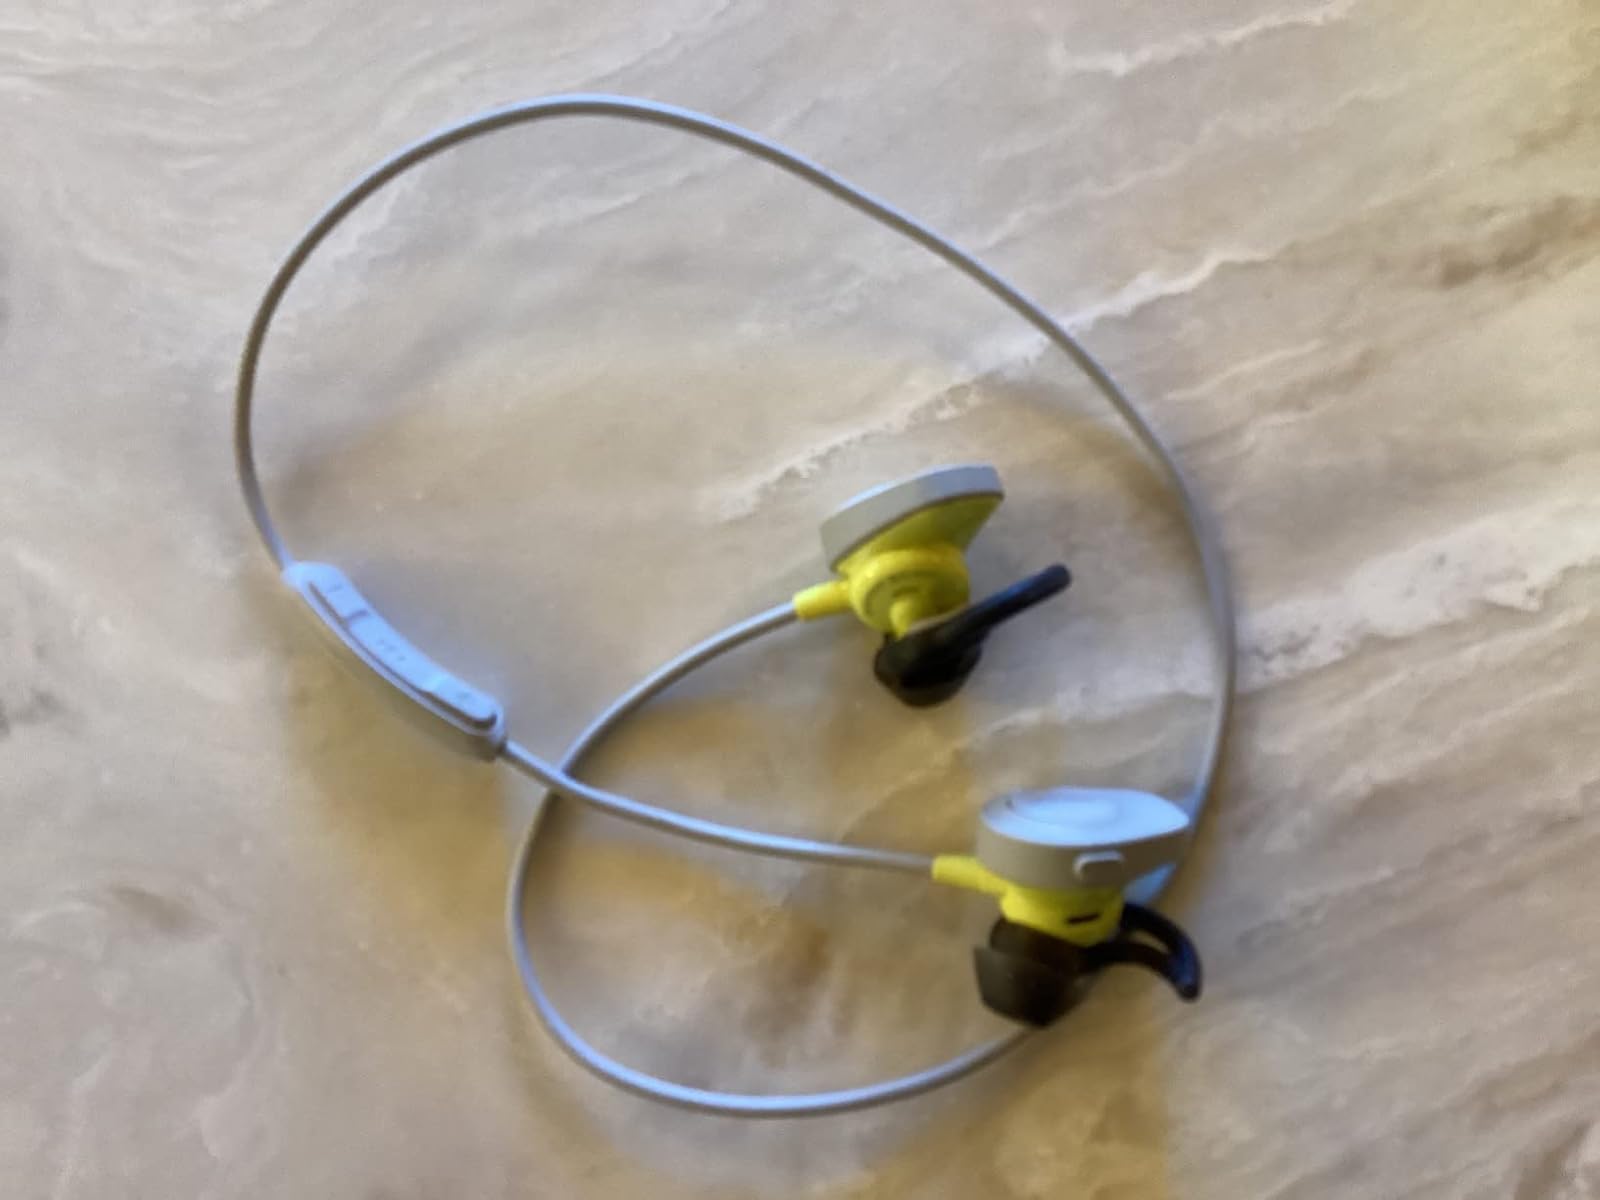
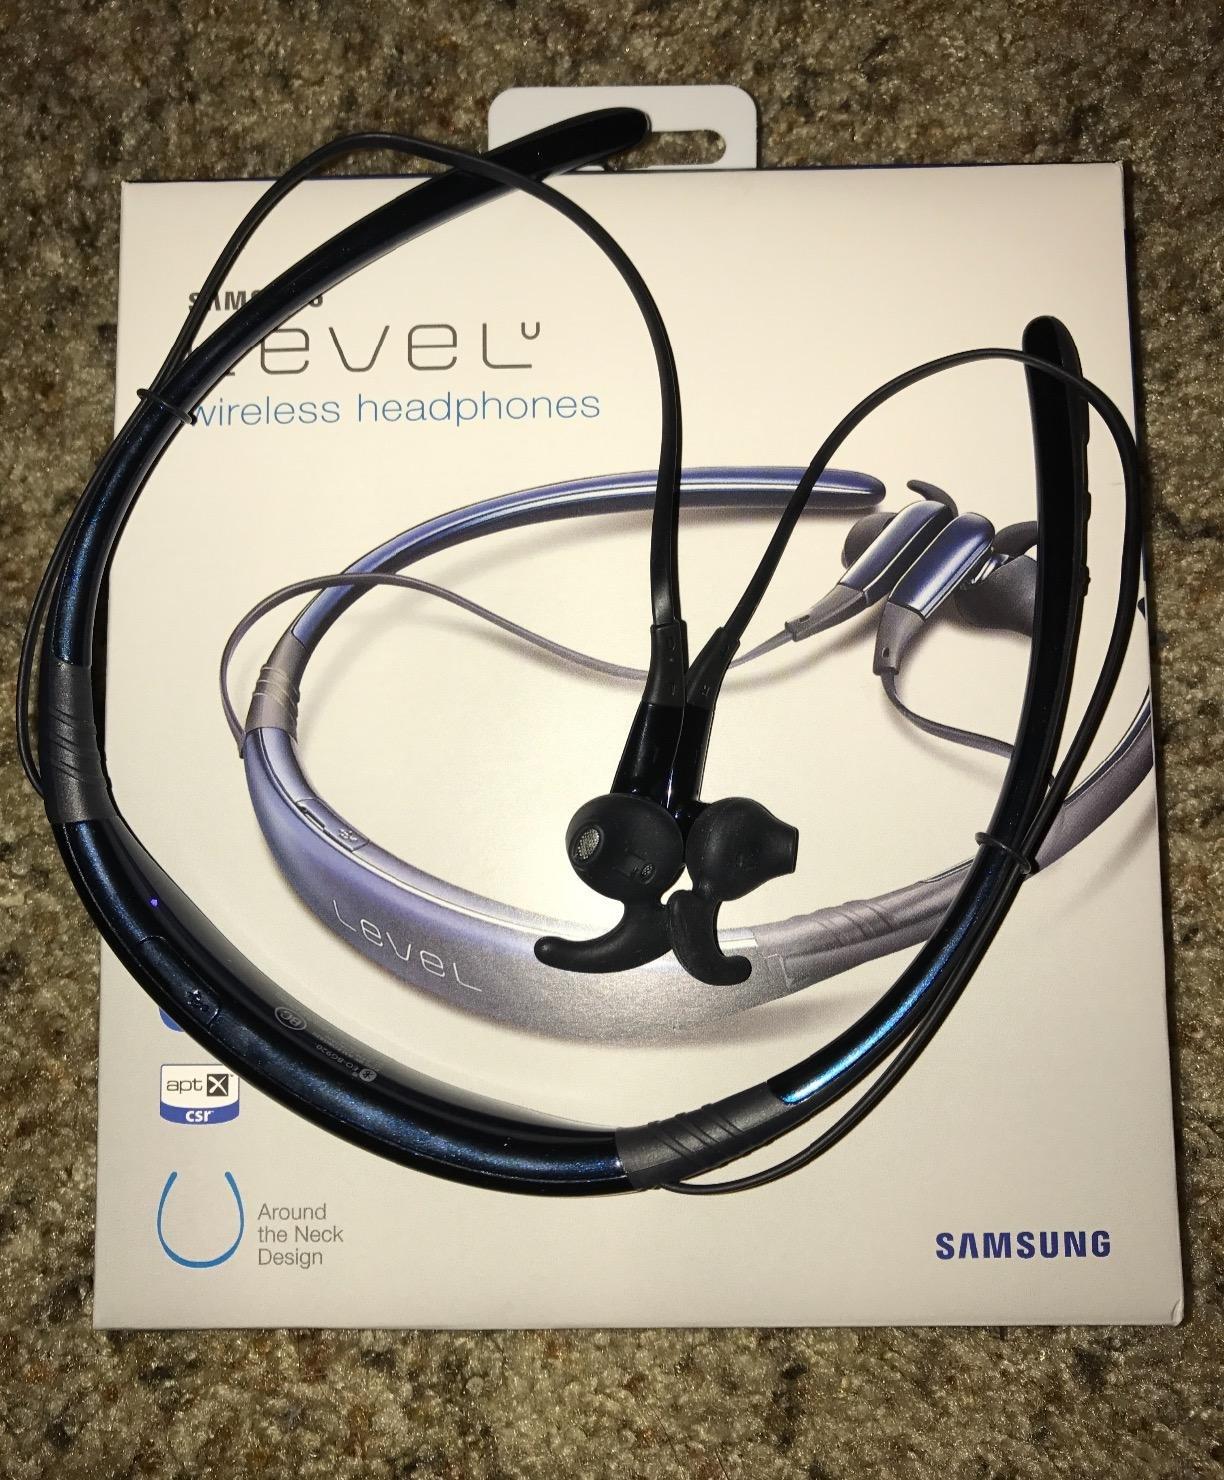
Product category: headphones
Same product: no